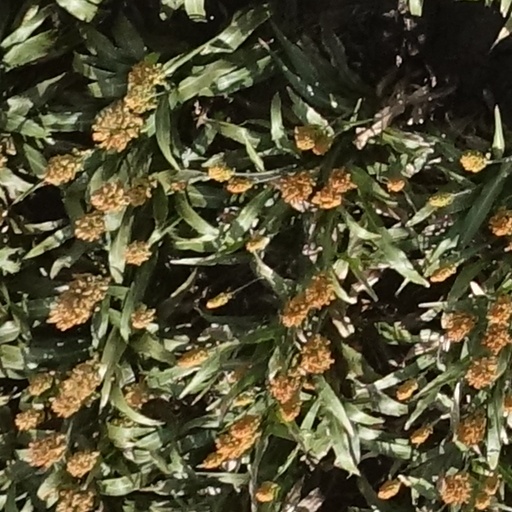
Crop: sorghum